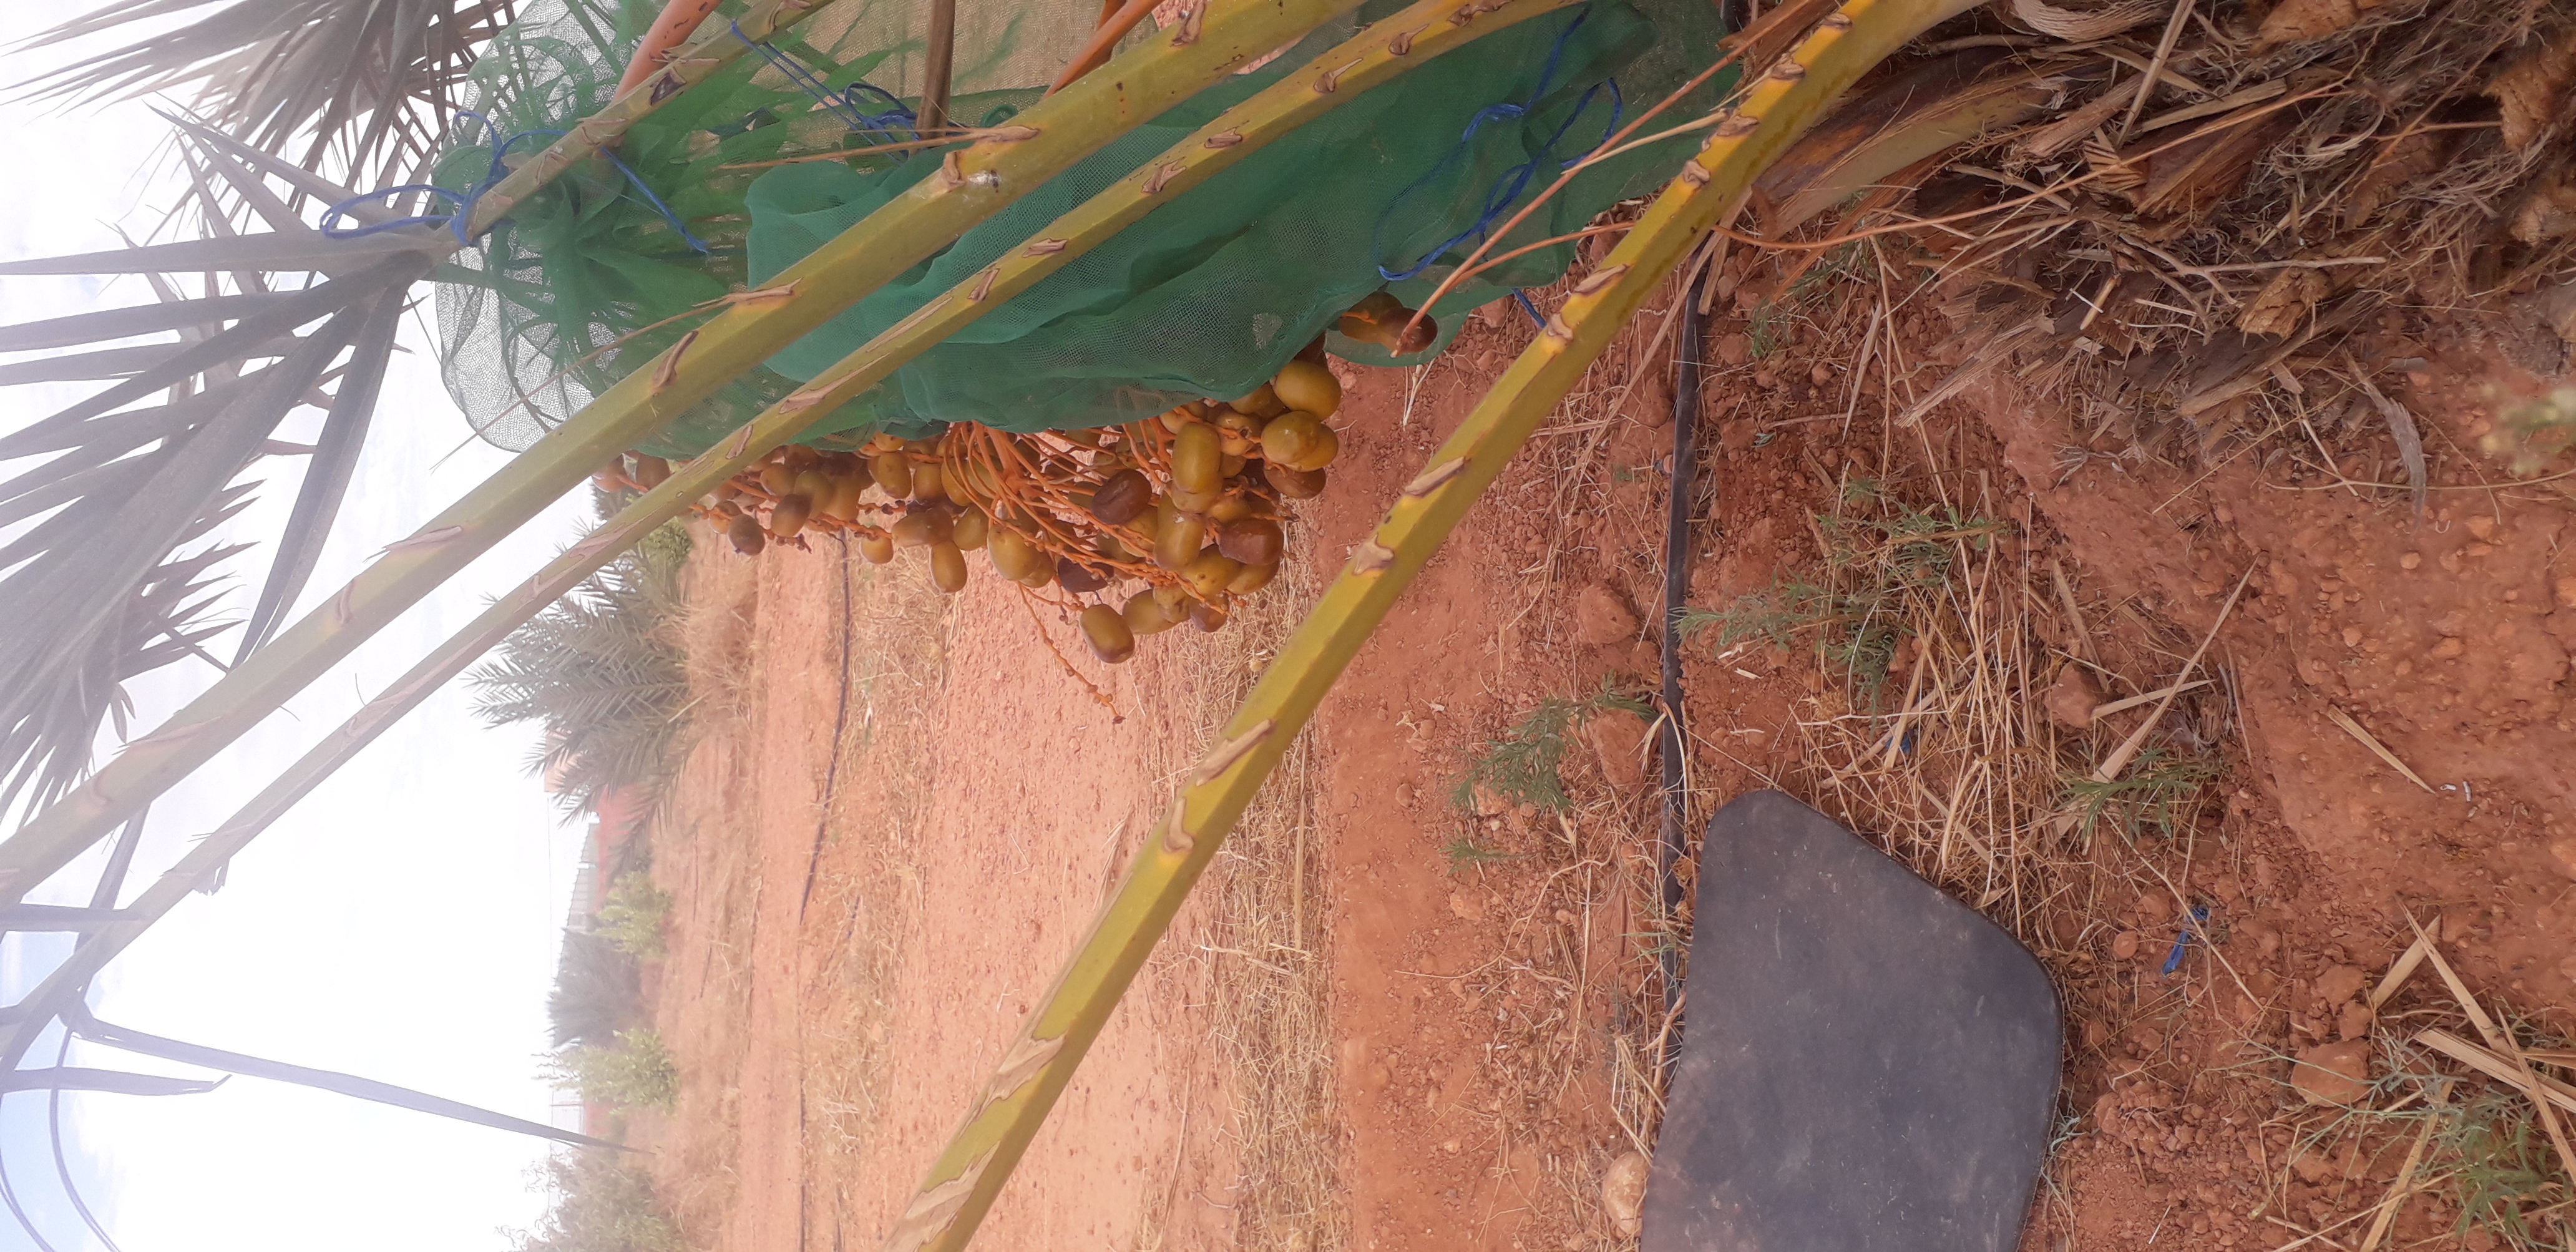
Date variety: Boufagous